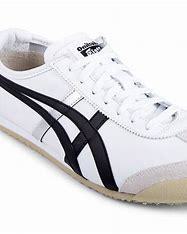
Brand: Onitsuka
Model: Tiger Onitsuka Tiger Mexico 66